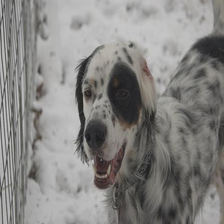
Species: dog
Breed: english setter